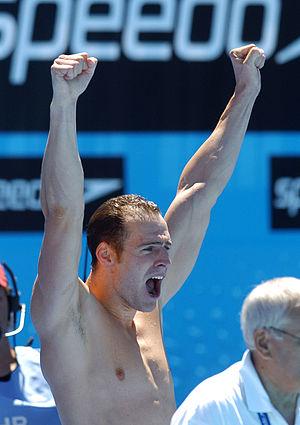
Montréal 2005
Yannick Lupien est un nageur canadien, spécialiste de la nage libre.